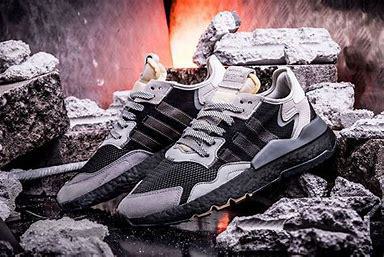
Brand: adidas
Model: Nite Jogger Athletic